Northwest Territories Legislative Building

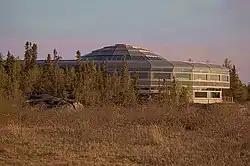
Northwest Territories Legislative Building

The Northwest Territories Legislative Building is the home of the Legislative Assembly of the Northwest Territories, in Yellowknife, Northwest Territories. The territory's legislature has used many permanent and temporary facilities throughout its history. The most recent structure was built in 1993 and commenced usage in 1994, being officially opened that year by Canada's monarch, Queen Elizabeth II. Designed by Ferguson Simek Clark/Pin Matthews (of Yellowknife), in association with Matsuzaki Wright Architects Inc (of Vancouver), the building is two stories tall and contains two round halls: the Great Hall and the Caucus Room. The grounds, overlooking Frame Lake, were laid out by Cornelia Oberlander.